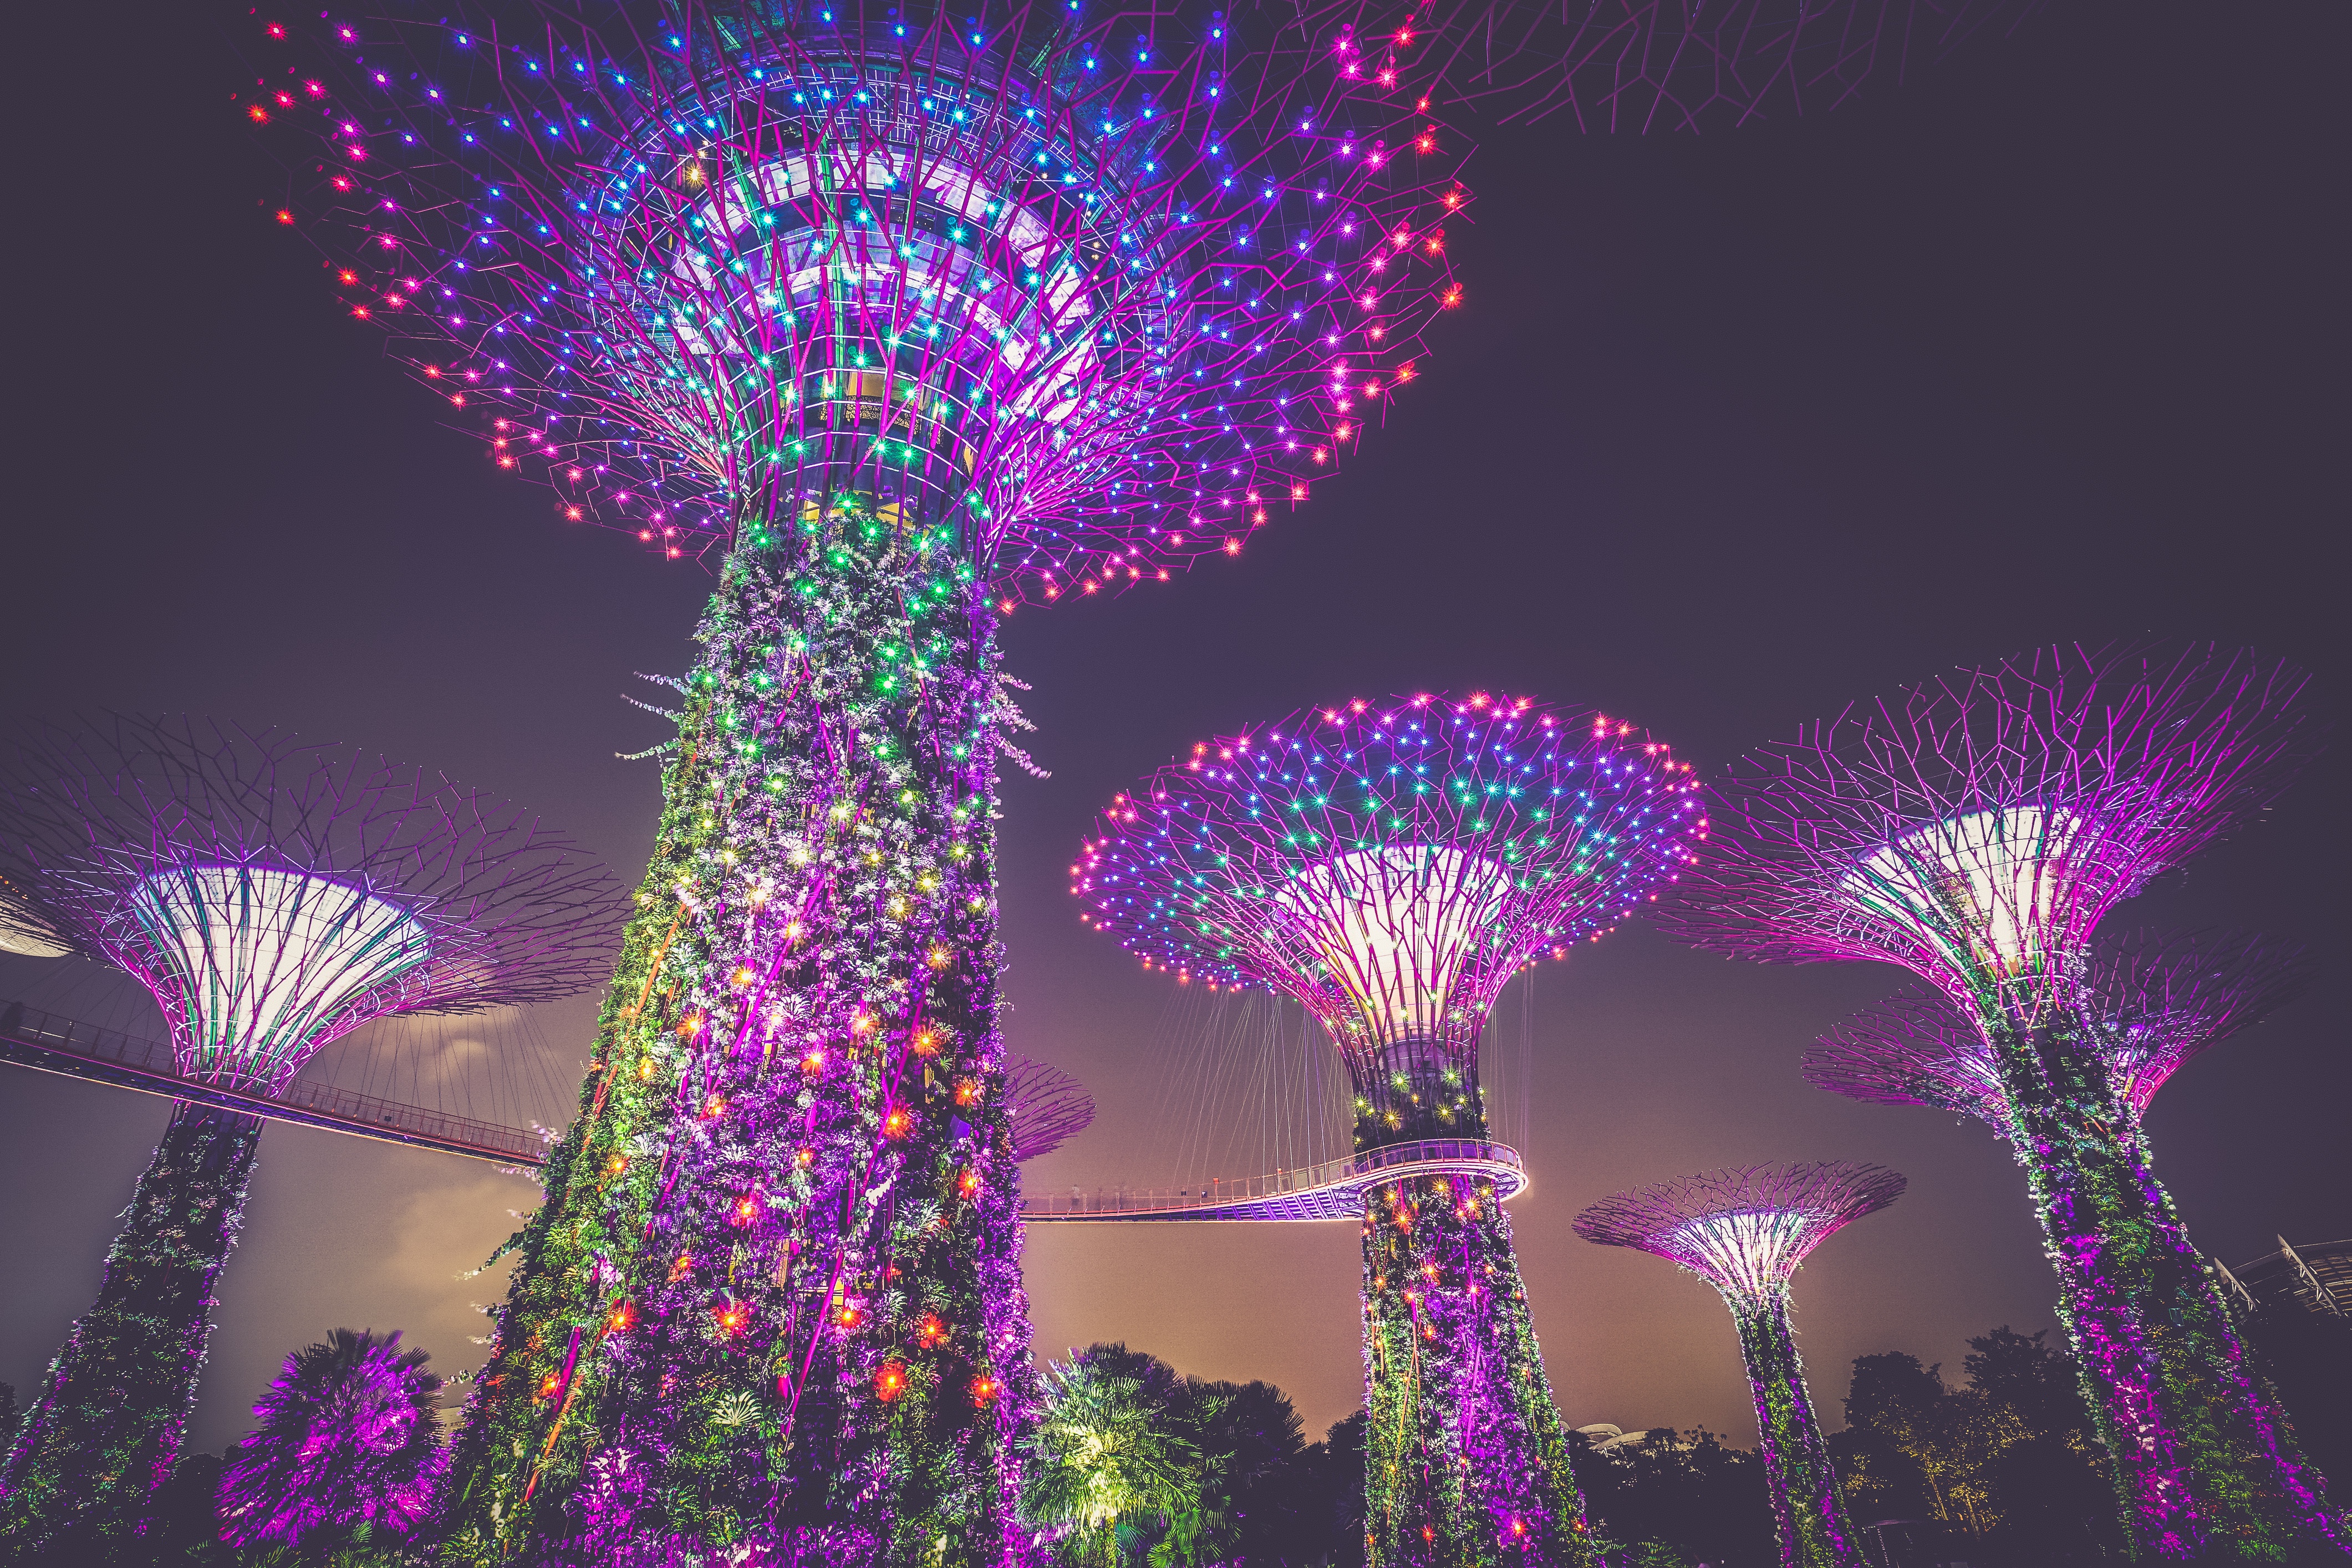
night, flower, park, christmas decoration, lights, fireworks, gardens by the bay, tourist attraction, singapore, christmas lights